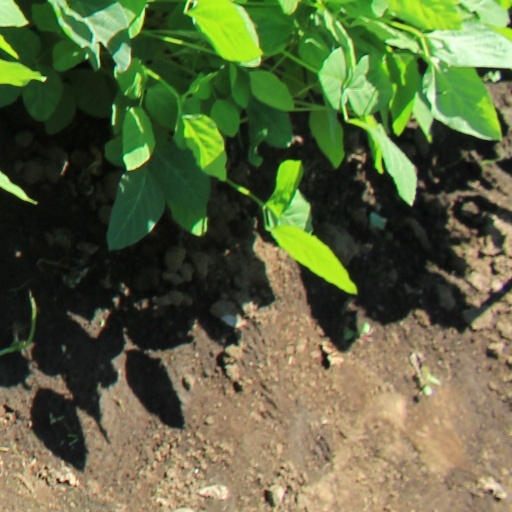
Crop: soybean